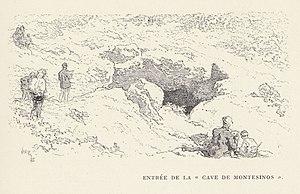
Entrée de la «cave de Montesinos».